Waynflete School

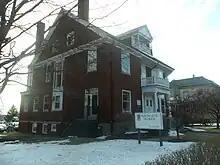
Waynflete's Thomas House

Waynflete has a three-acre campus made up of historic homes modified for school use, as well as newly constructed buildings. The campus consists of eleven buildings, which include: Boulos House, Hurd House, Sills Hall, Hewes Hall, Founders Hall, Morrill House, Cook-Hyde House, Thomas House, Davis Hall, Emery Building, Upper School Science Center, LEED Silver certified Arts Center designed by Scott Simons Architects consisting of a 276-seat theater and exhibition gallery, two gymnasiums, and two school-owned housing units, one used for the residence of the Headmaster, and the other not currently used for educational purposes. Waynflete also has a thirty-five-acre off-campus scenic athletic complex named Fore River Fields.